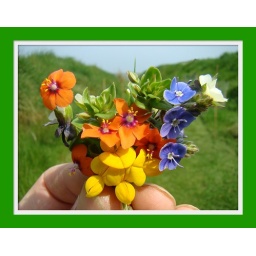
Macro of mini bouquet of tiny flowers found in long grass, Donaghadee, N.Ireland